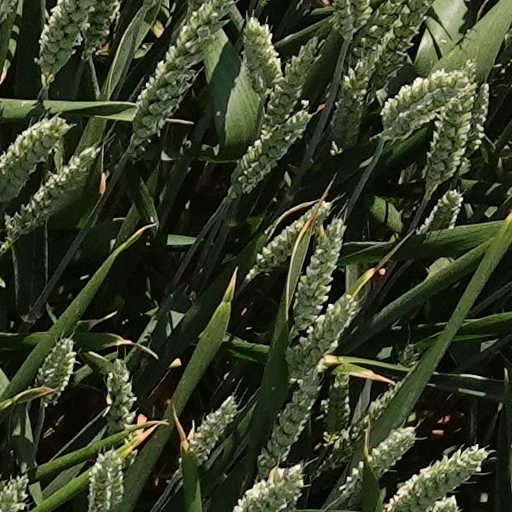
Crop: wheat